Titan Saturn System Mission

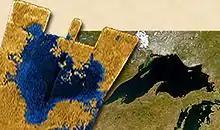
Comparison of Ligeia Mare's area with Lake Superior on Earth.

At Titan, the science goals would be to provide information on such aspects as the composition of the surface and the geographic distribution of the various organic constituents; on the methane cycle and the methane reservoirs; on the ages of the surface features, and in particular on whether cryovolcanism and tectonism are actively ongoing or are relics of a more active past; on the presence or absence of ammonia, of a magnetic field and of a sub-surface ocean; on the chemistry that drives complex ion formation in the upper atmosphere; and on a large altitude range in the atmosphere, from 400–900 km, which remains poorly explored after Cassini. In addition, much remains to be understood about seasonal changes of the atmosphere at all levels, and the long-term escape of constituents to space.